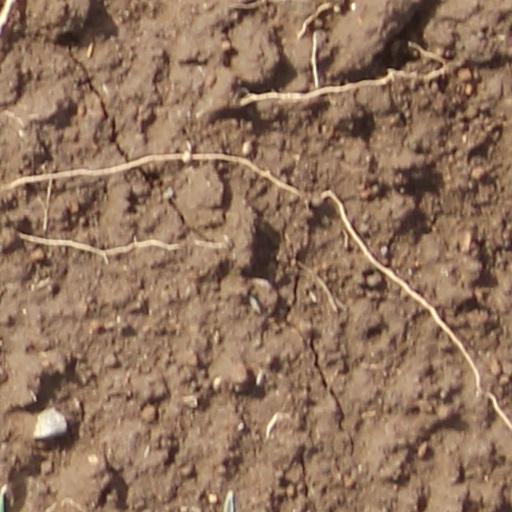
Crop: wheat